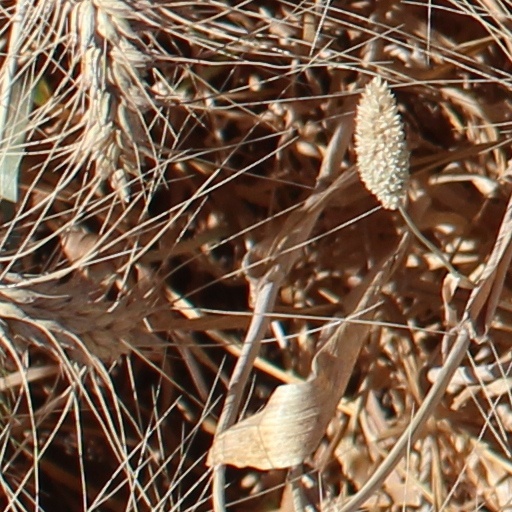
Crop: wheat